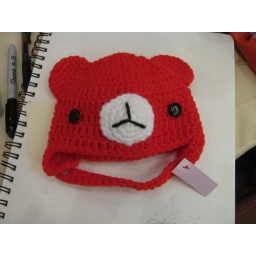
This crocheted hat by Megumi reminded me of a stuffed teddy bear my younger brother had as an infant.